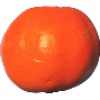
Label: clementine